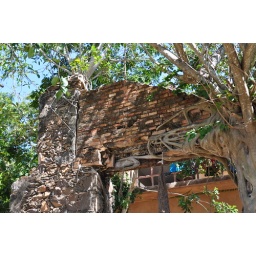
banyan tree and wall become one over time